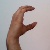
The image shows a hand gesture representing the letter 'C' in Indian Sign Language.